Eugène Gley

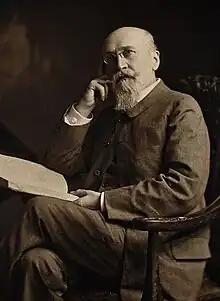
Eugène Gley

Marcel Eugène Émile Gley (18 January 1857 – 24 October 1930) was a French physiologist and endocrinologist born in Épinal, Vosges.